Broad Street United Methodist Church (Columbus, Ohio)

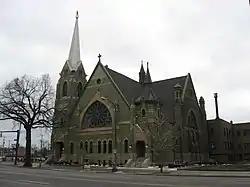

Broad Street United Methodist Church is a historic Methodist church in Downtown Columbus, Ohio. This church is one of five on East Broad Street built around the year 1900.